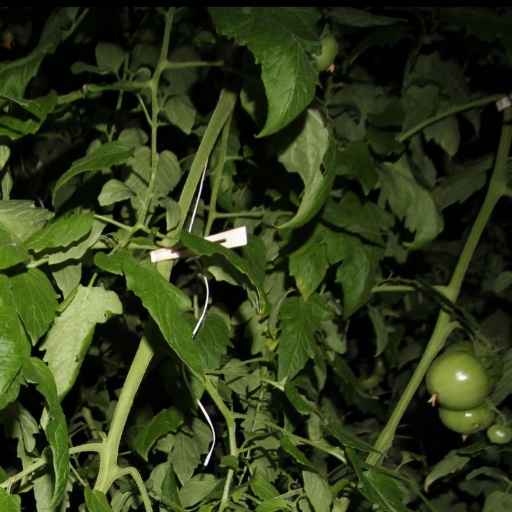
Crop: tomato